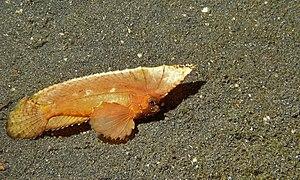
Ablabys est un genre de poissons de la famille des scorpénidés ou des Tetrarogidae.